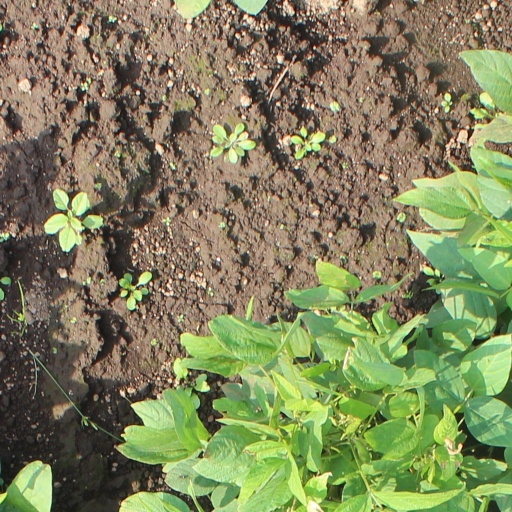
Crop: soybean